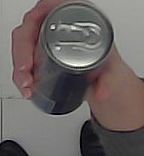
Product: redbull_energydrink